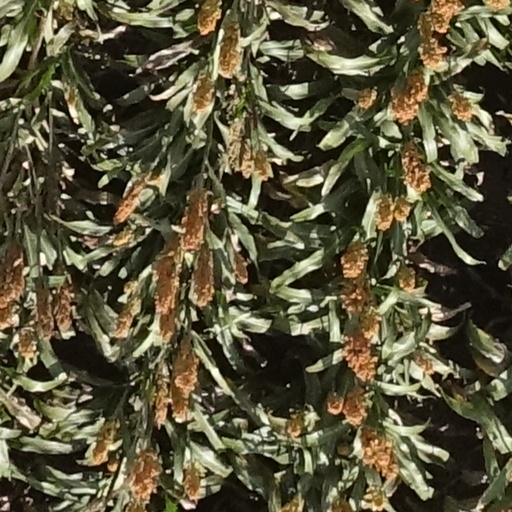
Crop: sorghum